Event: Nepal Earthquake
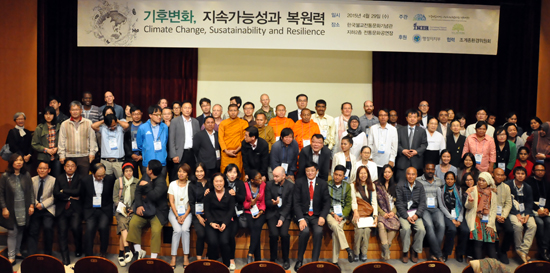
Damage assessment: no_damage